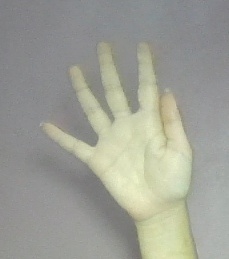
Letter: sheen